Visa requirements for Grenadian citizens

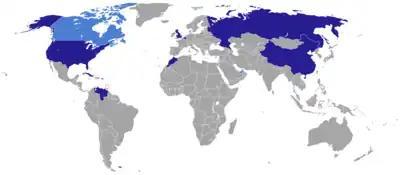
Diplomatic missions of Grenada

Grenadian citizens who require consular assistance in a foreign country where there is no Grenadian foreign mission may be able to request assistance from a British Embassy, high commission or consulate. For example, Grenadians who need to travel urgently and whose passport has expired, been lost or stolen can be issued with an emergency travel document by a British foreign mission as long as this has cleared with the Grenadian Ministry of Foreign Affairs.